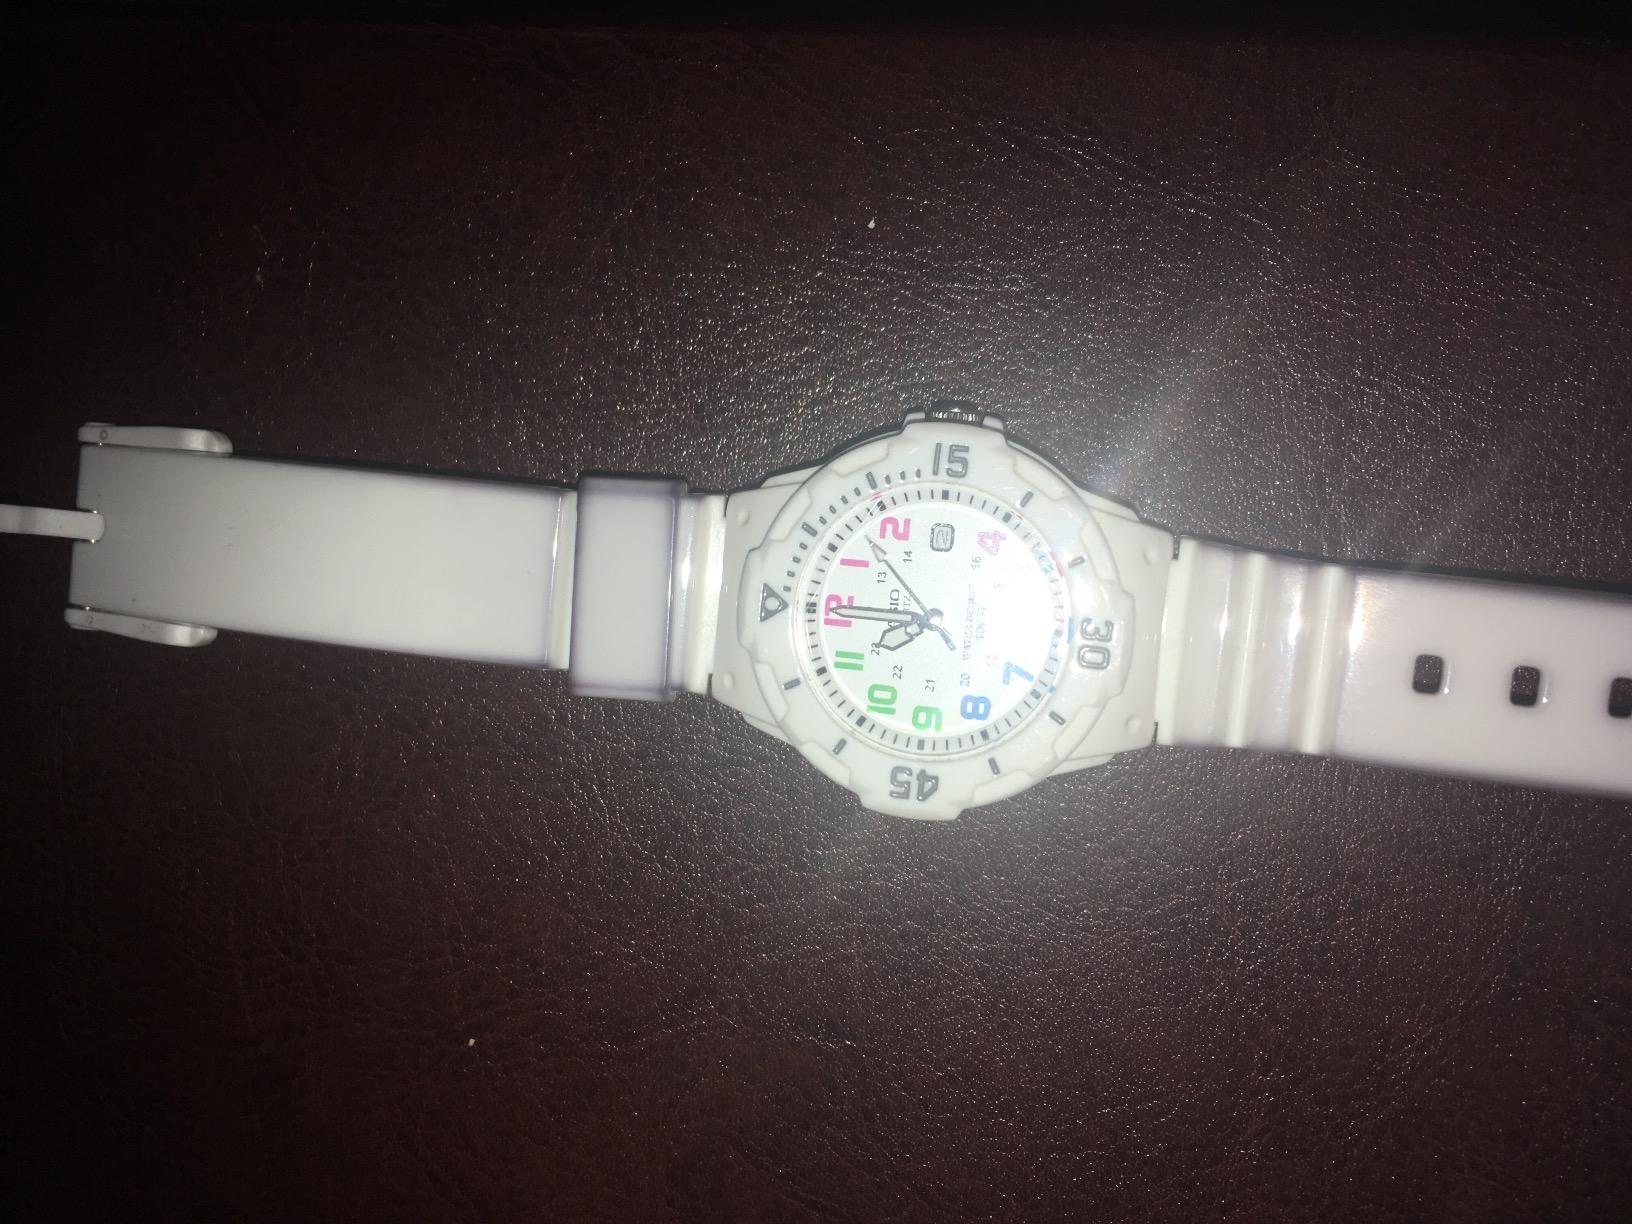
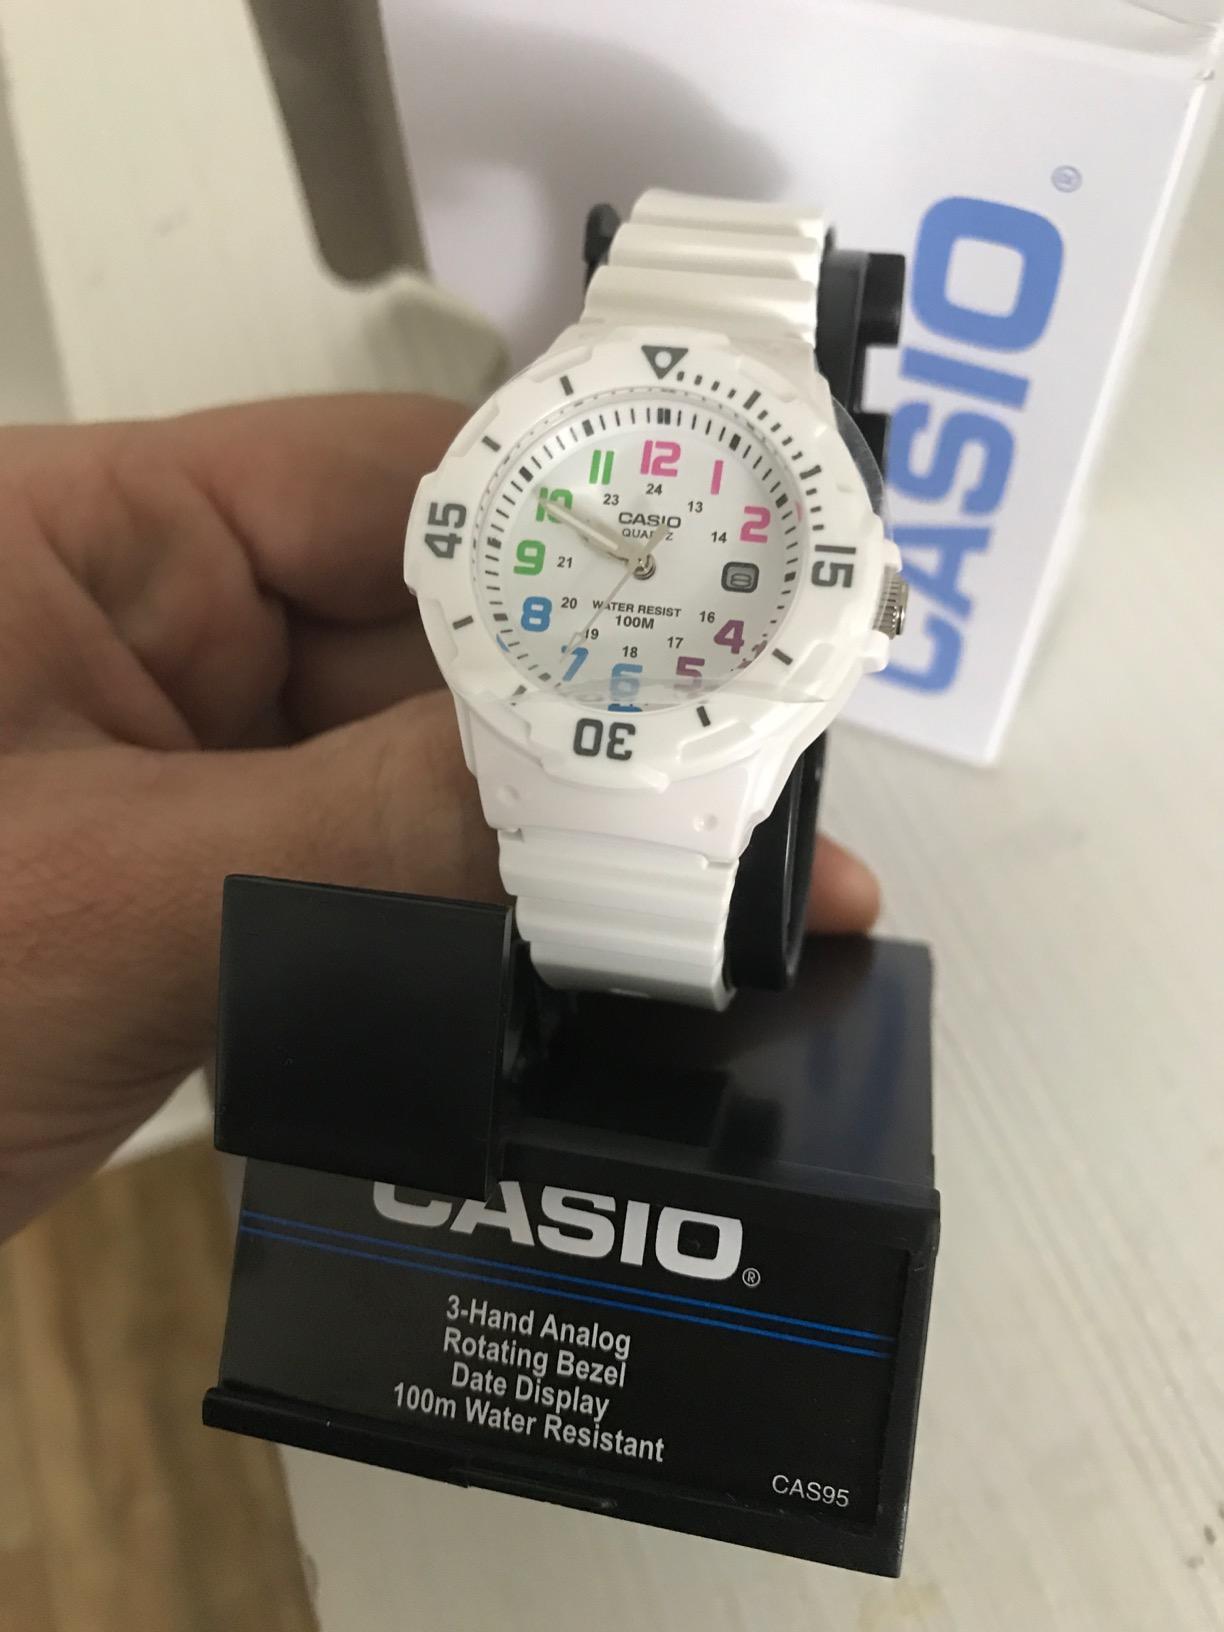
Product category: accessories_watch
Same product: yes